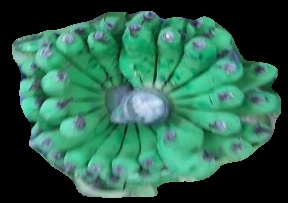
Variety: pachbale
Grade: grade2